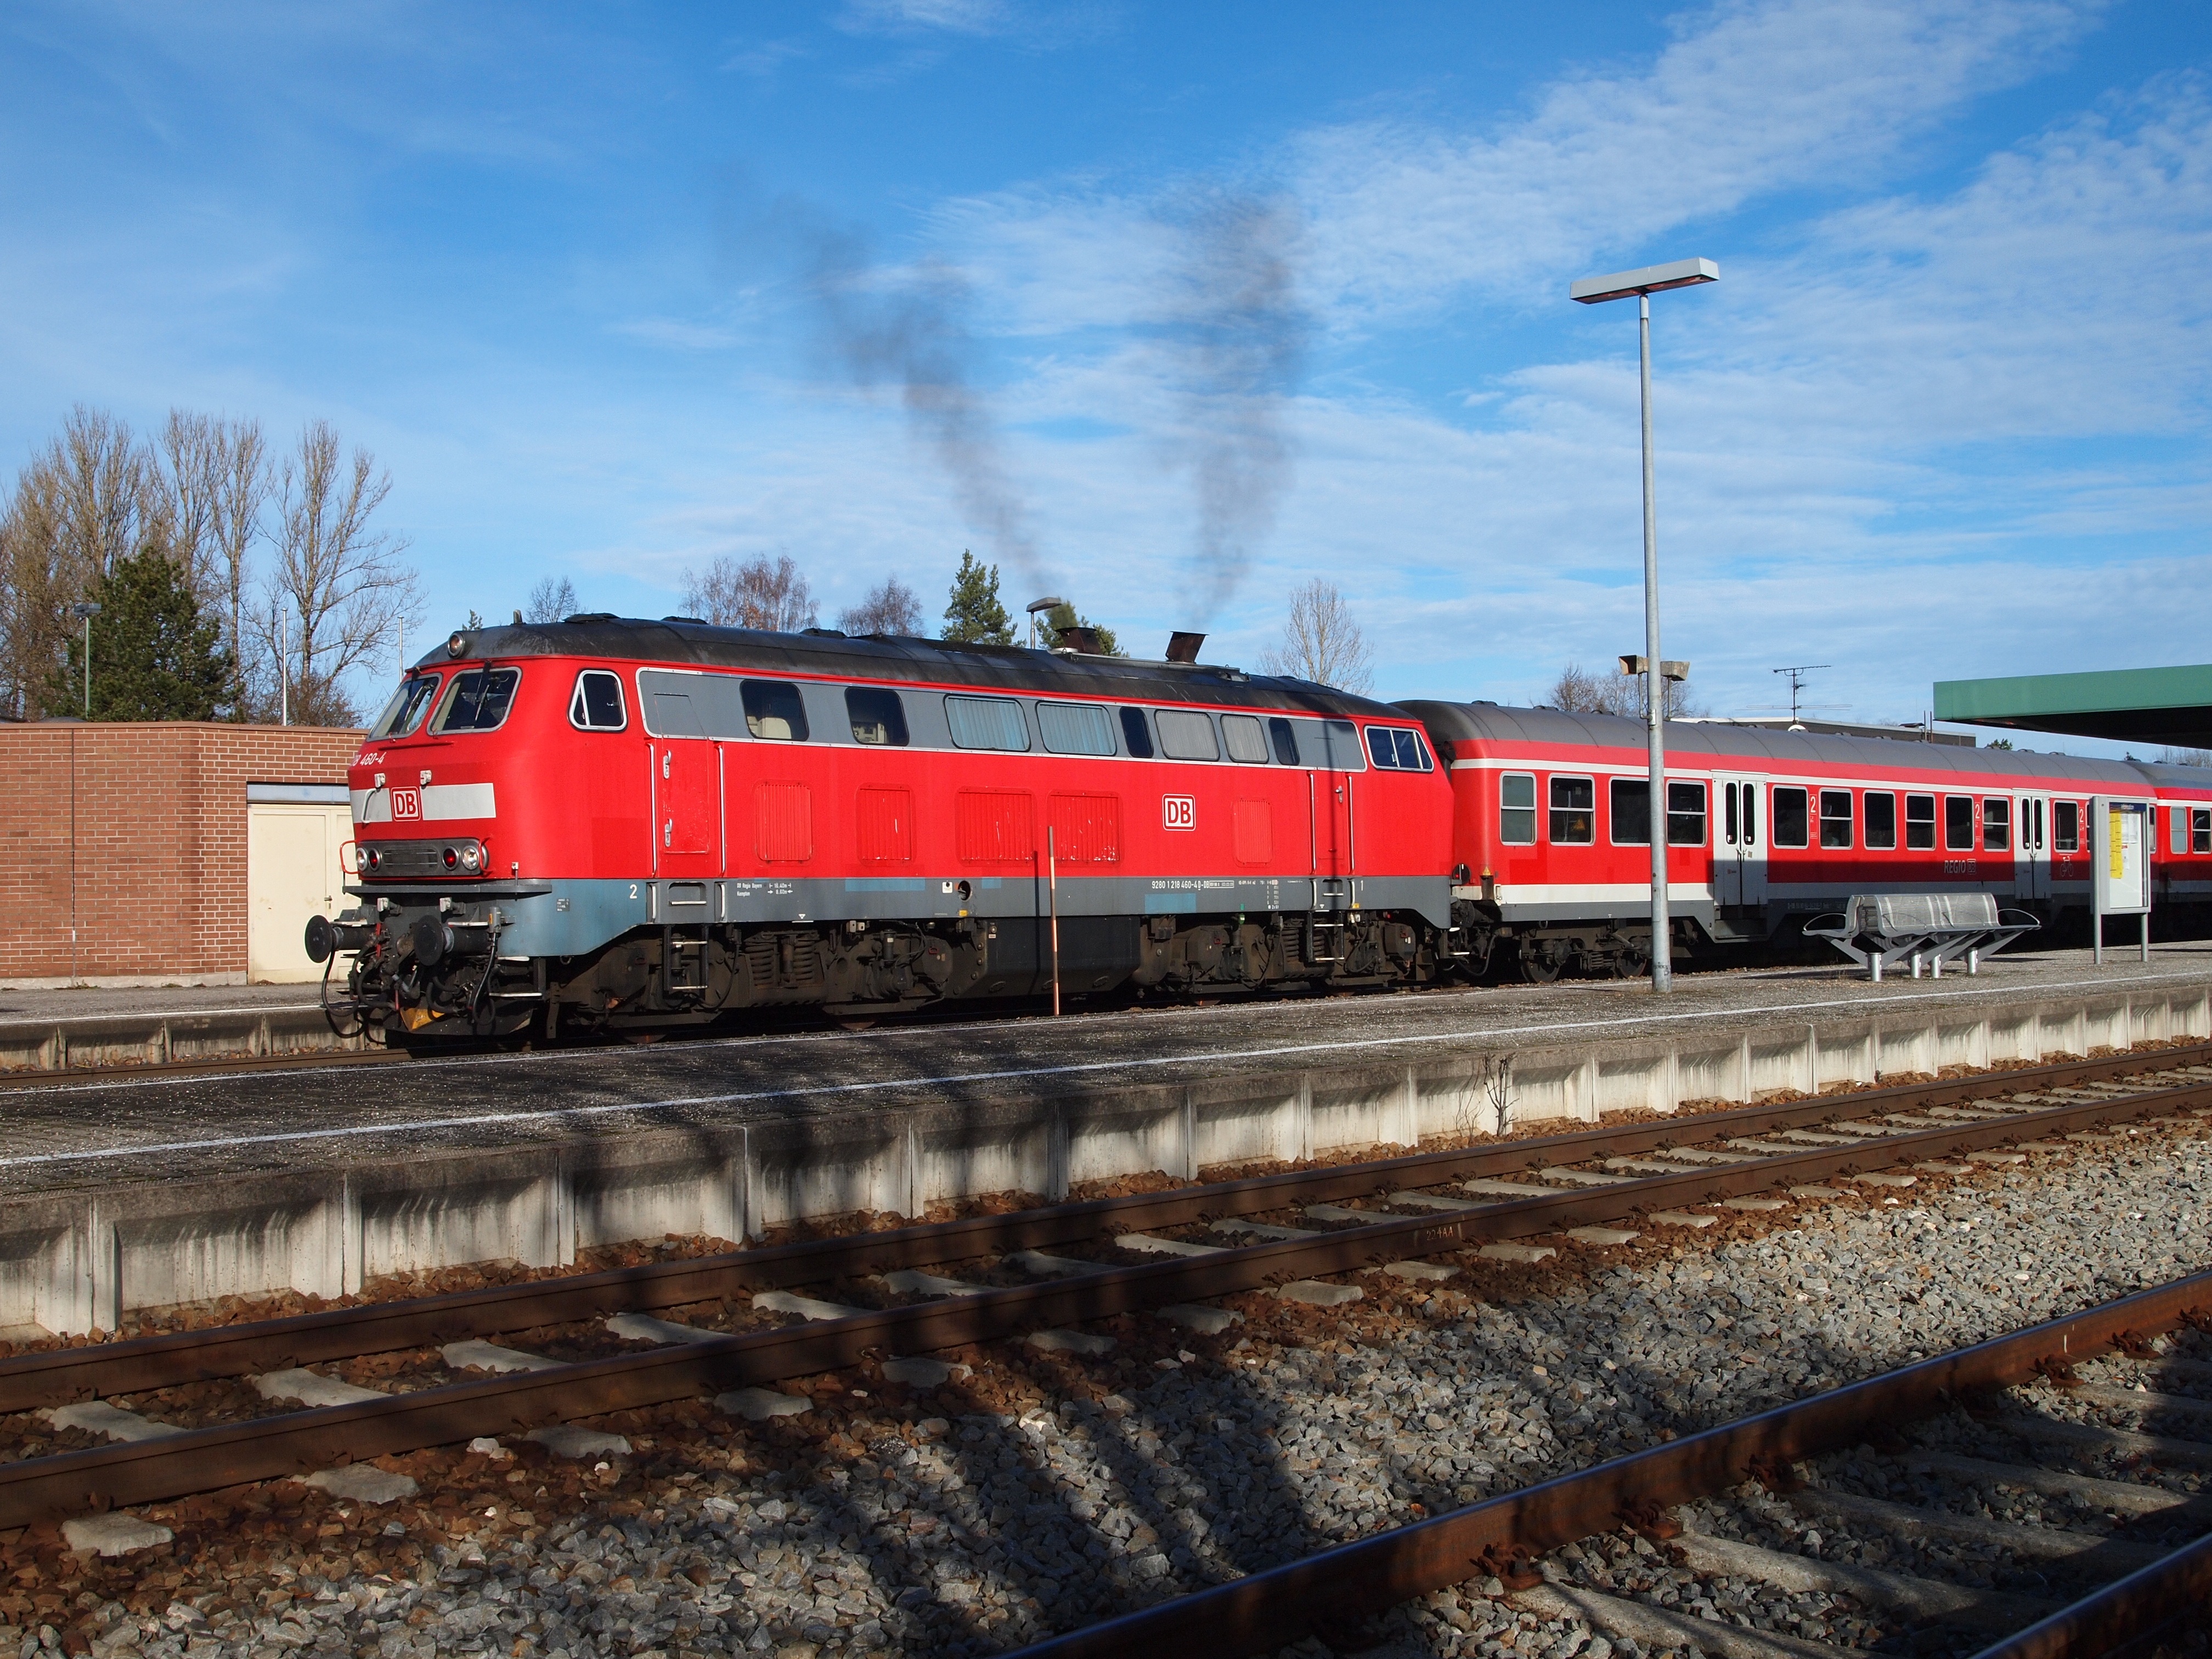
track, railway, train, transportation, transport, vehicle, train station, public transport, departure, locomotive, germany, passenger, db, rail transport, land vehicle, kaufbeuren, rolling stock, railroad car, passenger car